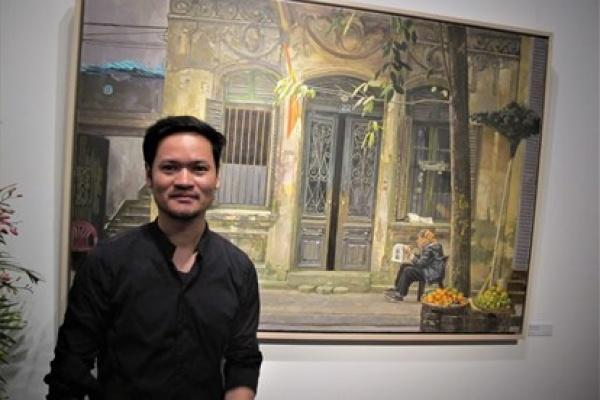
người đàn ông đang đứng phía trước một bức ảnh